Hōzuki-san Chi no Aneki

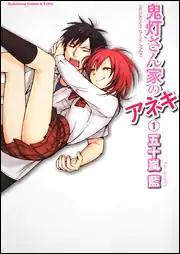
Cover of the first volume

is a yonkoma manga series written and illustrated by Ran Igarashi. A live action film adaptation was released on September 6, 2014.